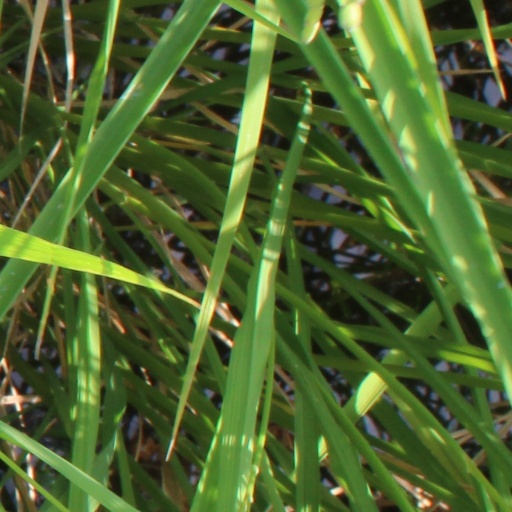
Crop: rice